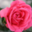
Label: rose